Pizza Delivery (SpongeBob SquarePants)

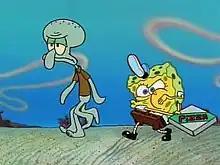
SpongeBob ("right") beatboxes while he and Squidward ("left") deliver the pizza on foot in the middle of a desert after losing their boatmobile

During closing time at the Krusty Krab, Squidward answers a last-minute phone call. While he is about to reject the order due to the restaurant being closed, Mr. Krabs accepts the order, which asks for a pizza to be delivered to the customer's house. After Squidward argues that the restaurant does not serve pizza or deliver, Mr. Krabs makes a pizza out of Krabby Patties and sends SpongeBob and Squidward to deliver it.